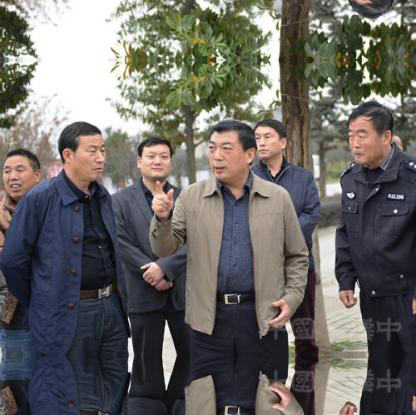
Objects in the image:
label: head
label: head
label: head
label: head
label: head
label: head
label: head